Wiking Modellbau

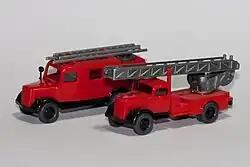
Simple, all business Wiking H0 scale model fire vehicles

In the early 1960s, Volkswagen's Wolfsburg plant commissioned vehicles in a larger 1:40 scale with unique company designed packaging. These are rather rare today - and often worth more than $100, though some of these larger scaled models have been reissued by the company. Particularly interesting was a Wiking Beetle promotional molded in a clear plastic body. It was labeled "Das Gläserne Auto" and available in a special red and blue display box with body, wheels, interior and seats displayed apart from each other. The presentation with clear plastic body hit a chord and the idea was copied by several other manufacturers - even in Britain where one manufacturer produced its own 'glass' car.